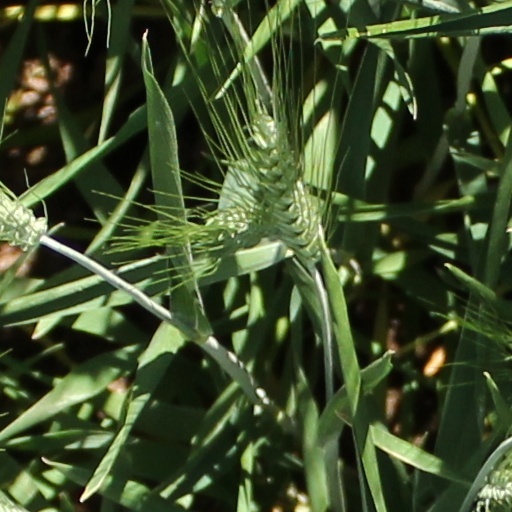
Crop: wheat